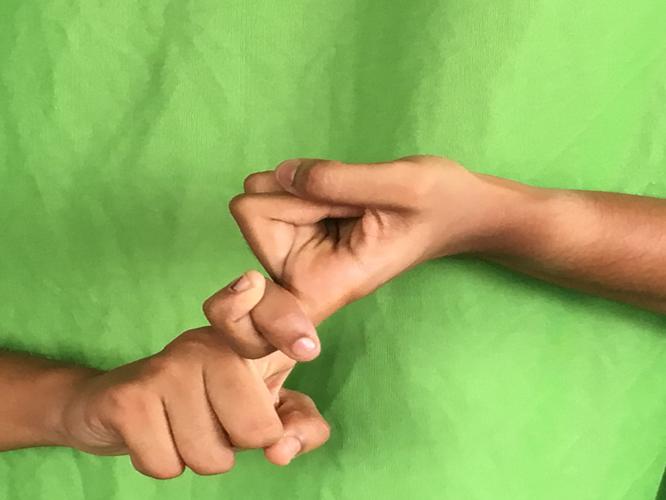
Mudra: Pasha
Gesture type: double_hand